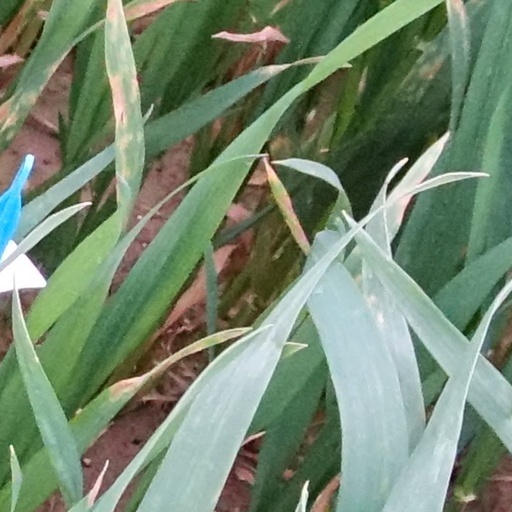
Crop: wheat